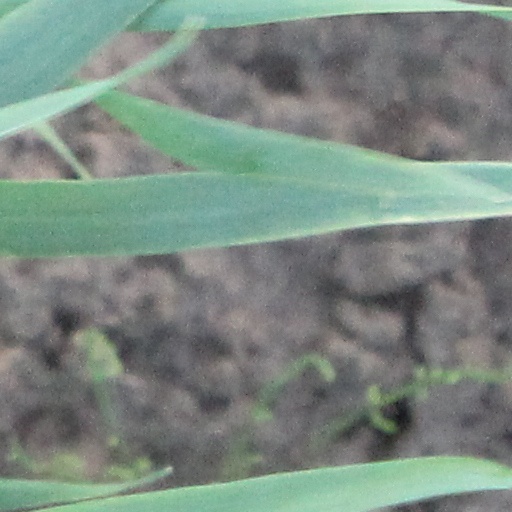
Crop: wheat